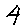
Label: 4